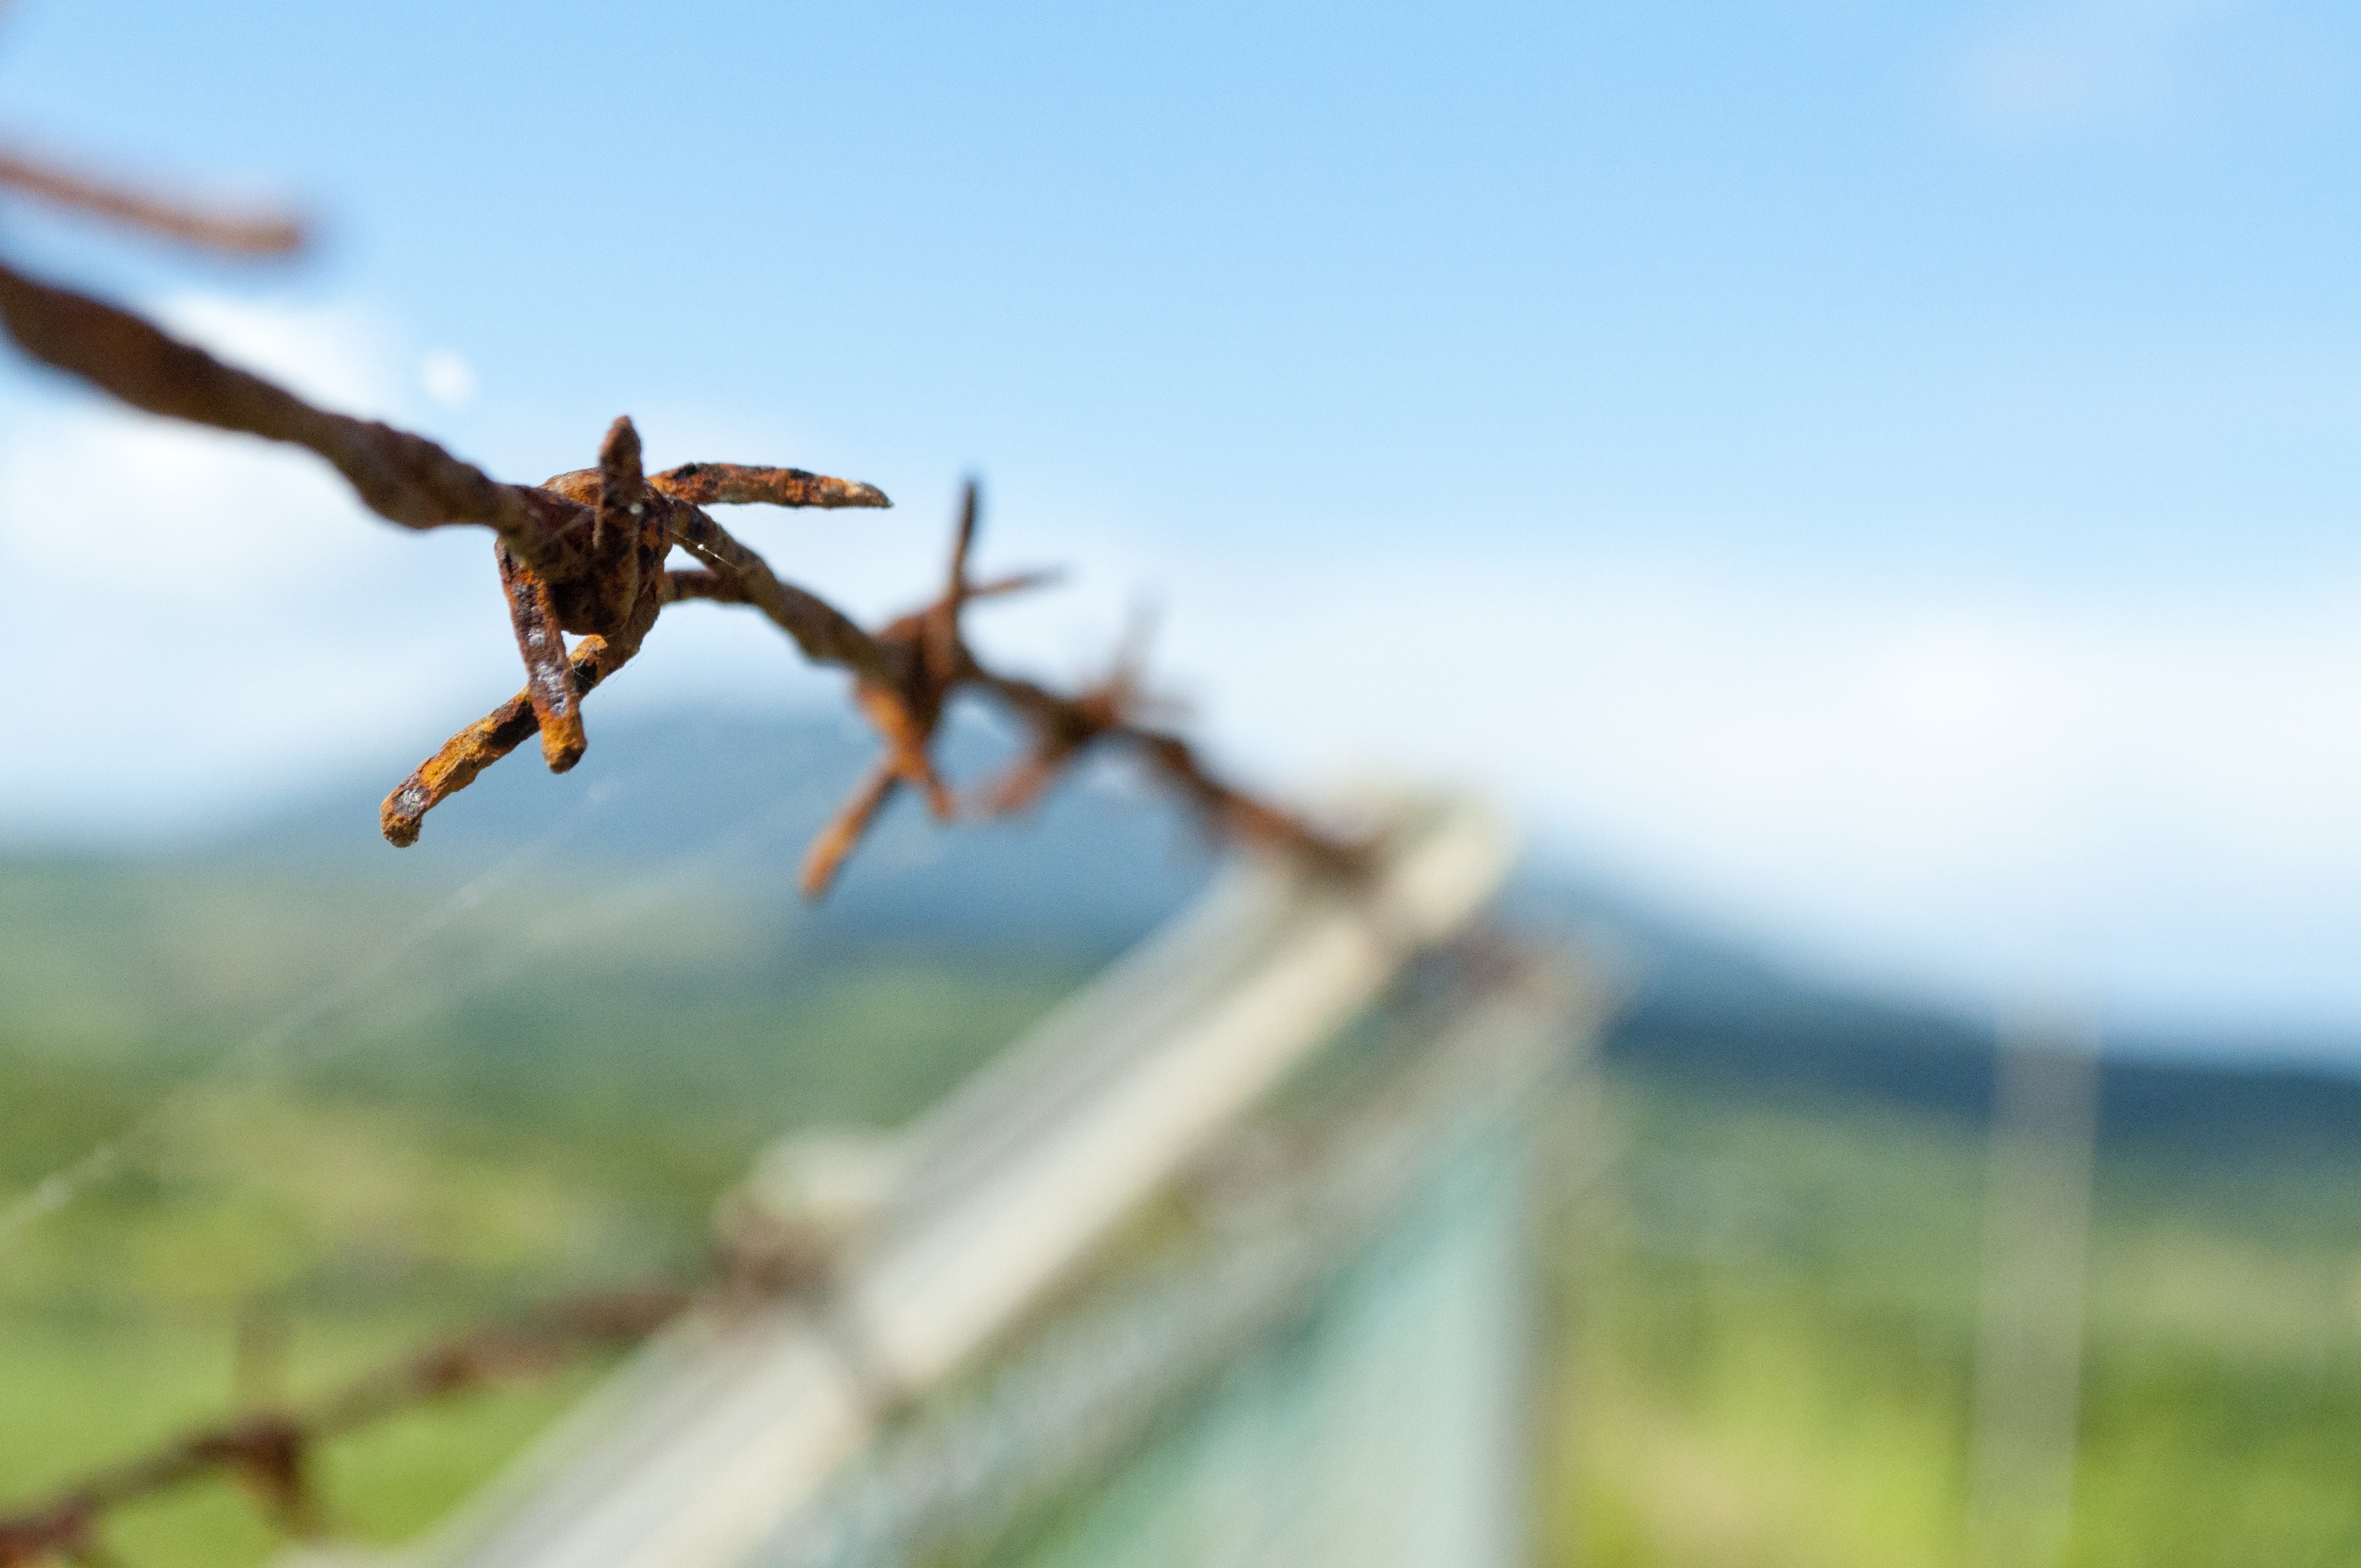
tree, nature, grass, branch, blossom, sharp, fence, barbed wire, plant, sky, field, sunlight, morning, leaf, flower, wind, green, autumn, agriculture, security, season, close up, mountains, barrier, grass family, woody plant